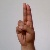
The image shows a hand gesture representing the letter 'U' in Indian Sign Language.